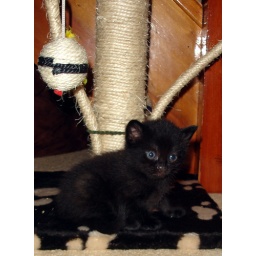
Twitch under the cat tree